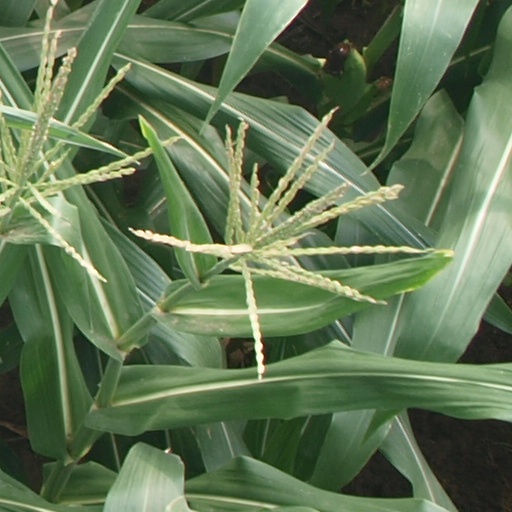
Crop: maize; corn